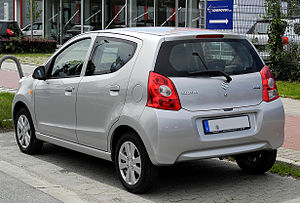
Suzuki Alto / Generationer / Alto (2009−2015)
Bagfra
Suzuki Alto er en personbilsmodel fra den japanske bil- og motorcykelfabrikant Suzuki. Bilen gælder i Europa som mikrobil, og i Japan som såkaldt Kei-Car.